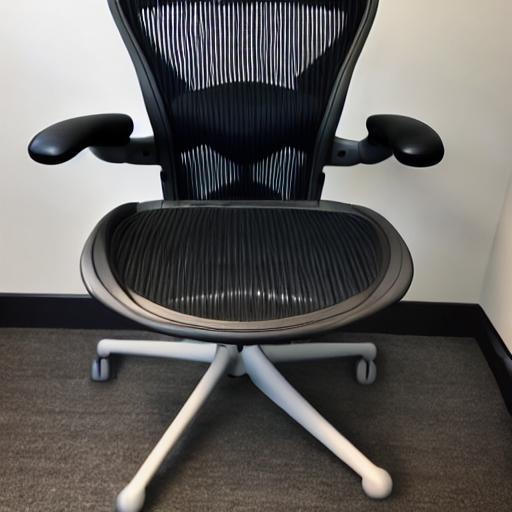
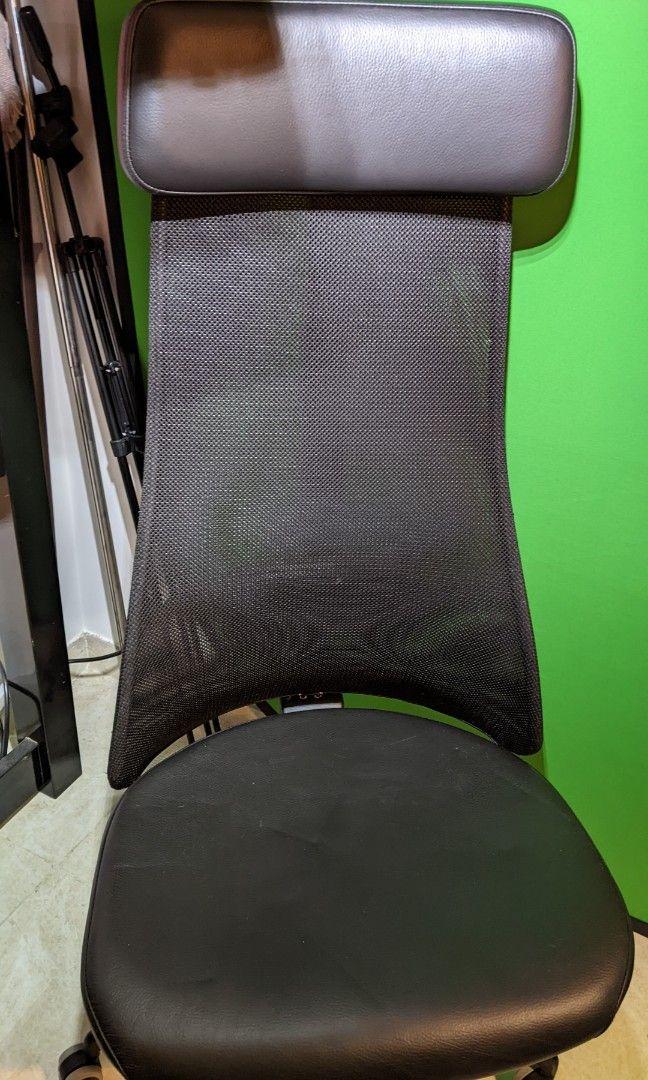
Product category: items_chair
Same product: no